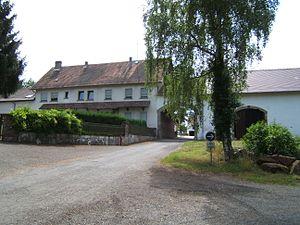
Enchenberg est une commune française du département de la Moselle en région Grand Est.
La ferme du Heiligenbronn est une ferme et un écart de la commune française d'Enchenberg, dans le département de la Moselle.